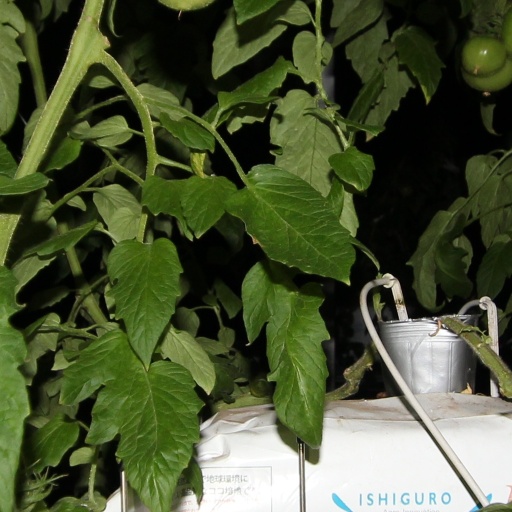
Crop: tomato